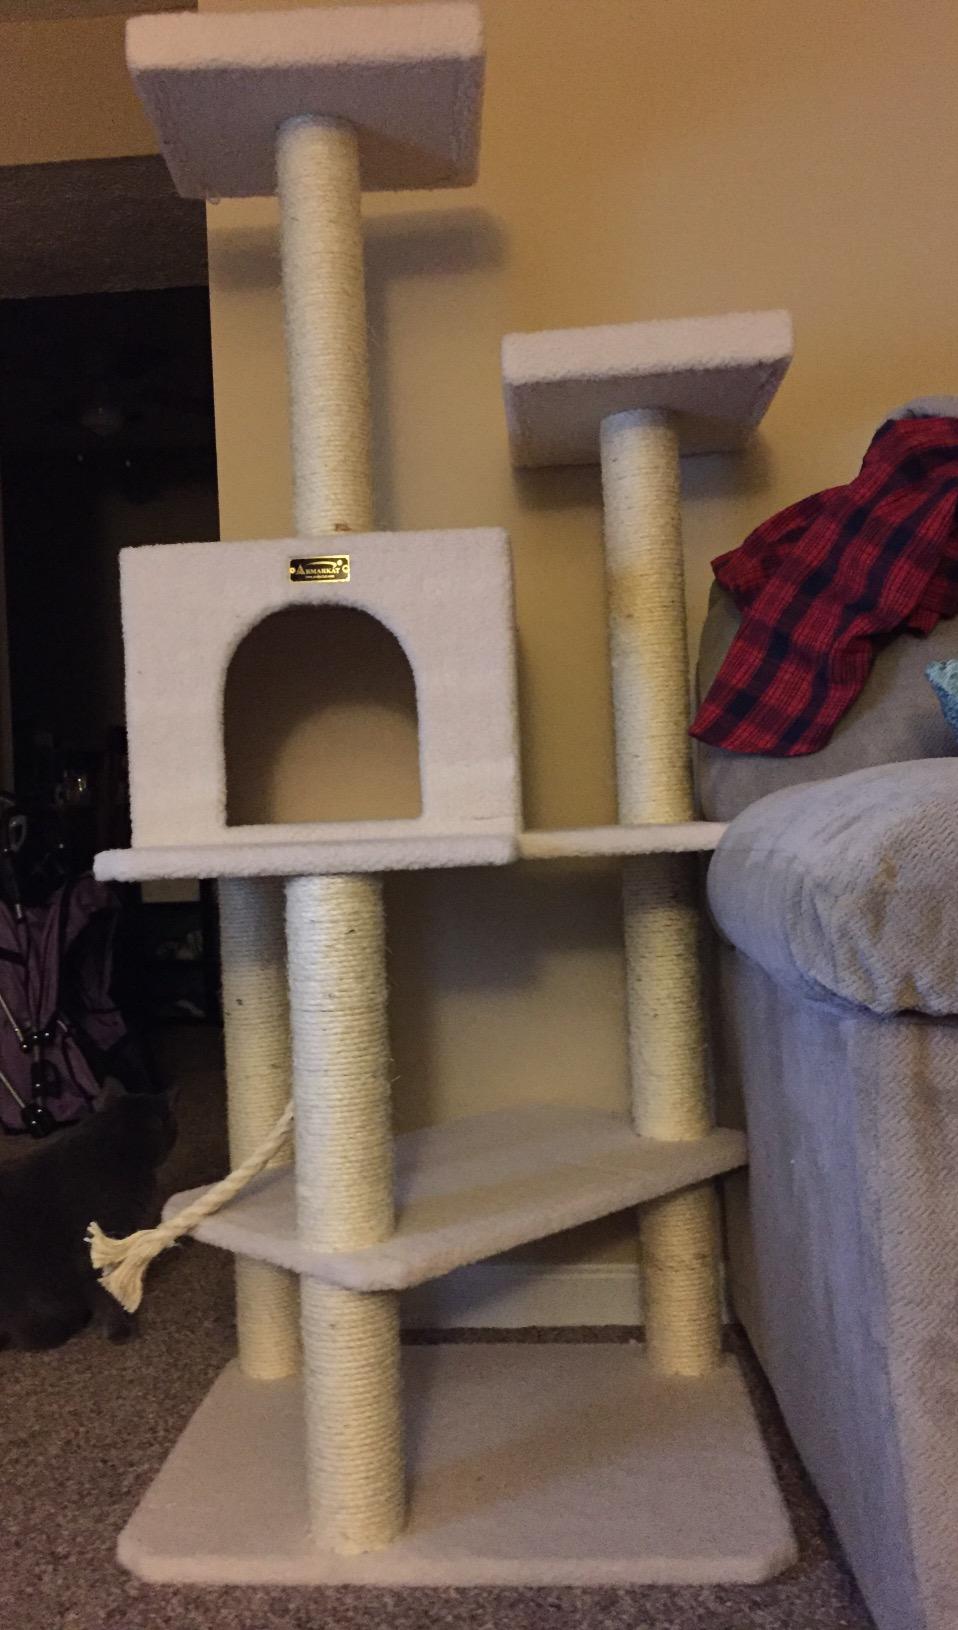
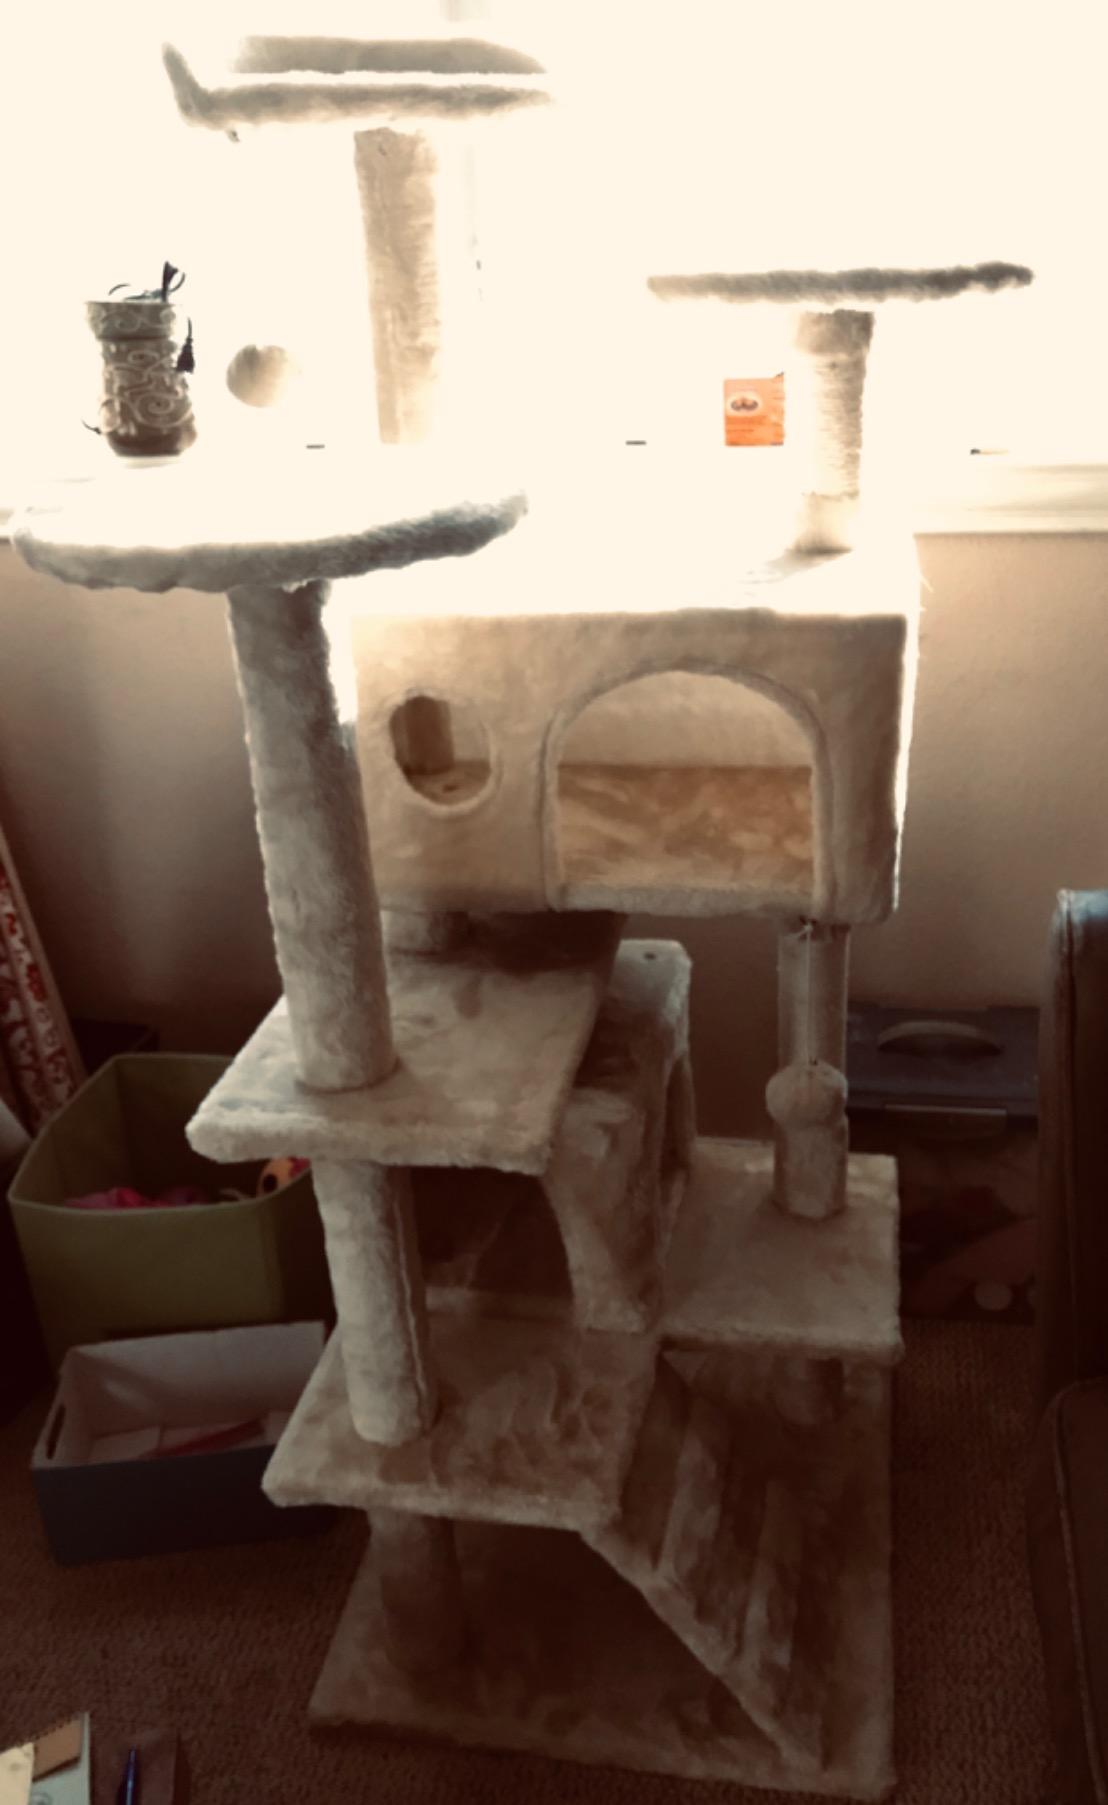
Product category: items_cat tree
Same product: no